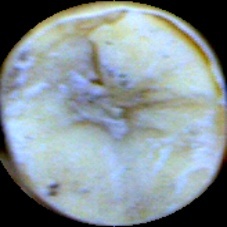
Label: Broken